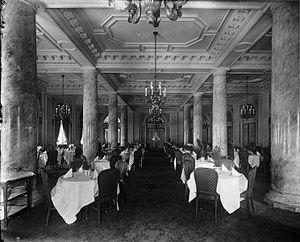
Salle à manger, Hôtel Windsor, Montréal, Canada.
L'Hôtel Windsor était un établissement hôtelier ouvert de 1878 à 1981 qui se situait à Montréal dans la province du Québec au Canada. Il fut souvent considéré comme un des premiers grands hôtels construits au Canada.